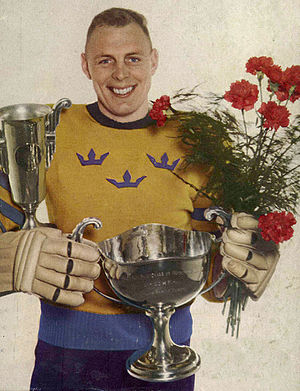
Lars Björn
"Lars ""Lasse"" Björn er en tidligere svensk ishockeyspiller.